The Phantom of the Opera (1925 film)

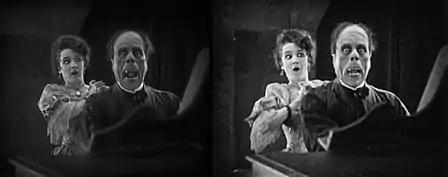
The unmasking scene which was said to have made theater patrons scream and faint in 1925. The Eastman House version is on the left, the original 1925 version on the right.

Chaney's appearance as the Phantom in the film has been the most accurate depiction of the title character based on the description given in the novel, where the Phantom is described as having a skull-like face with a few wisps of black hair on top of his head. As in the novel, Chaney's Phantom has been deformed since birth, rather than having been disfigured by acid or fire, as in later adaptations of "The Phantom of the Opera".